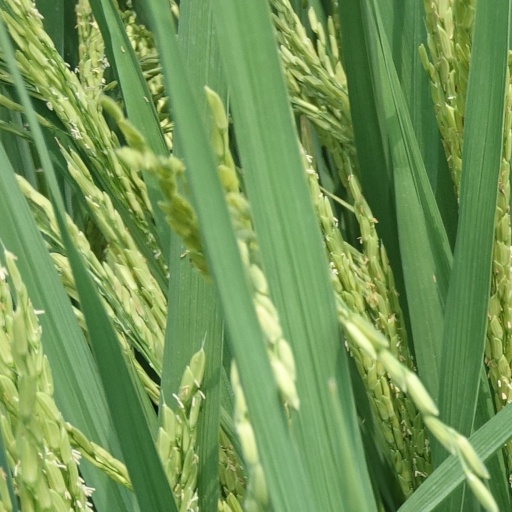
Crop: rice